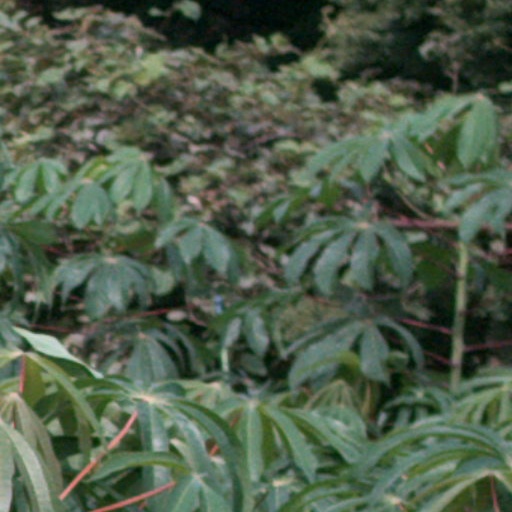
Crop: cassava